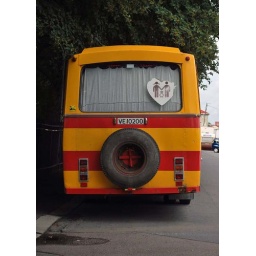
a house bus near the Munch gallery in Oslo